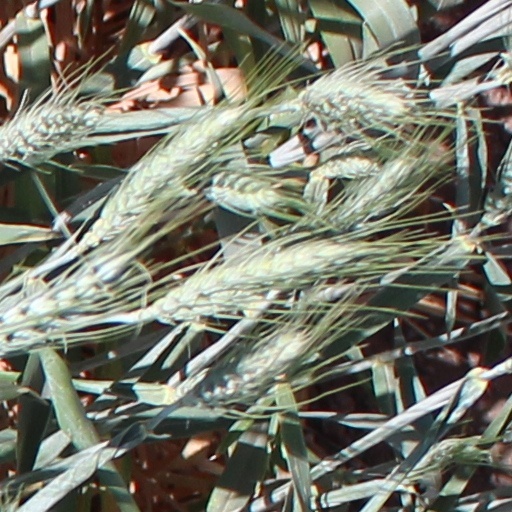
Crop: wheat